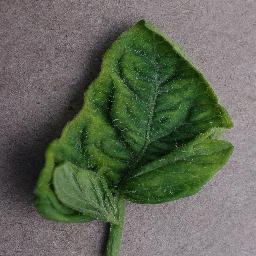
Label: Tomato___Tomato_Yellow_Leaf_Curl_Virus